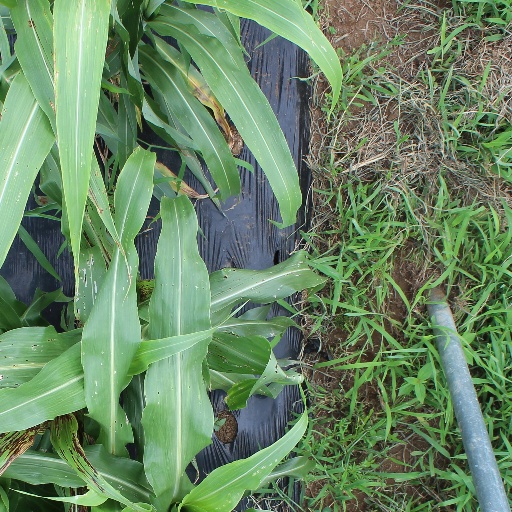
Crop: sorghum